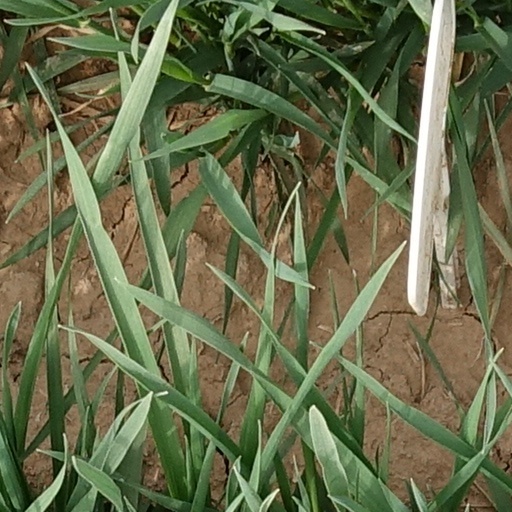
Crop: wheat